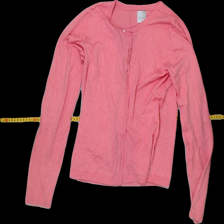
View: front
Type: Cardigan
Category: Ladies
Brand: Not Applicable
Colors: Pink
Material: 80% Viscose 20% Poly
Pattern: Plain
Cut: Regular
Size: L
Trend: No trend
Stains: No
Damage: 0
Price range: <50
Recommended usage: Export